Lee Farr

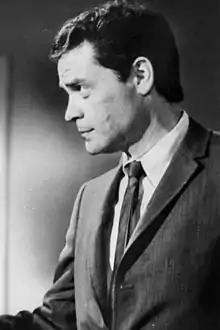
Farr in a network publicity photo for the 1967 episode of "The Invaders" titled "Doomsday Minus One"

Lee Farr (born Leon Farb; April 10, 1927 – March 23, 2017) was an American actor best known for his starring role as Lt. Jimmy Conway in the television series "The Detectives" during the 1950s and 1960s.